Frederick IX, Margrave of Brandenburg

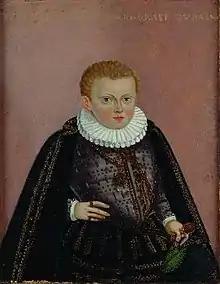
Margrave Frederick IX of Brandenburg

Frederick IX of Brandenburg (22 March 1588 in Cölln – 19 May 1611 in Sonnenburg, Prussia (now Słońsk, Poland)) was a Margrave of Brandenburg.